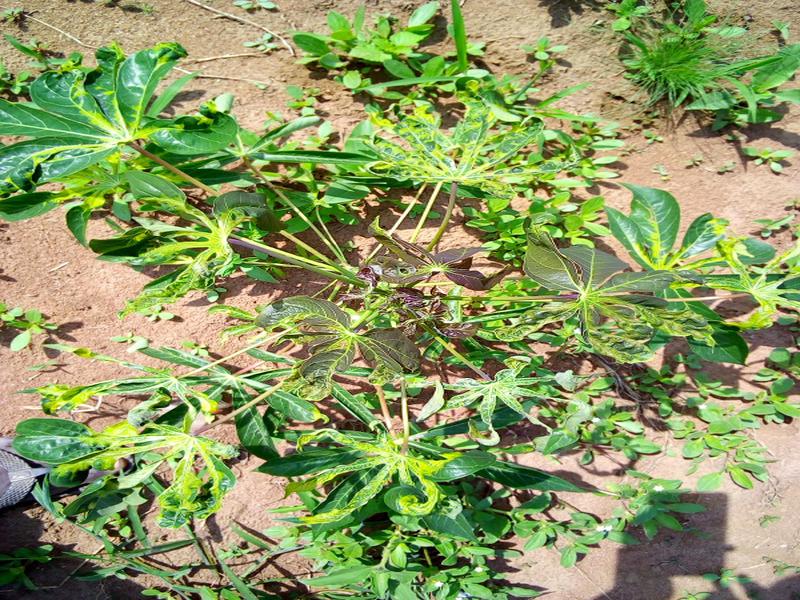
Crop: cassava
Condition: mosaic_disease